1902–03 United States Senate elections

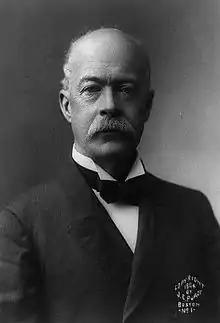
Senator Stephen Mallory II

The Florida legislature failed to elect a senator by the March 4, 1903, beginning of the term. One-term incumbent Democrat Stephen Mallory II was therefore appointed to begin the term, pending the late election.